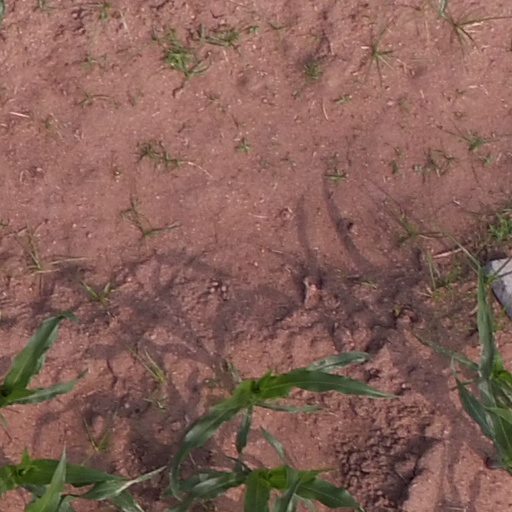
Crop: maize; corn